Sergei Witte

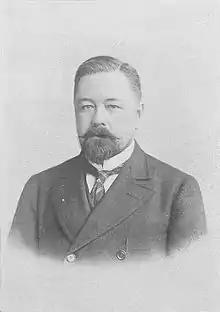
Prince Alexey D. Obolensky

Witte described the regime's usual "incompetence and obstinacy" in response to the crisis of 1904–1905 as a "mixture of cowardice, blindness and stupidity".